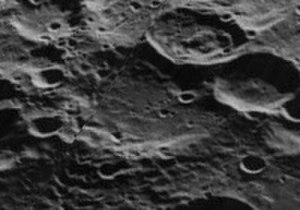
Alekhin (månekrater)
Alekhin er et nedslagskrater på Månen, som ligger på den sydlige halvkugle på Månens bagside. og er opkaldt efter den sovjetiske raketdesigner Nikolaj Alekhin.